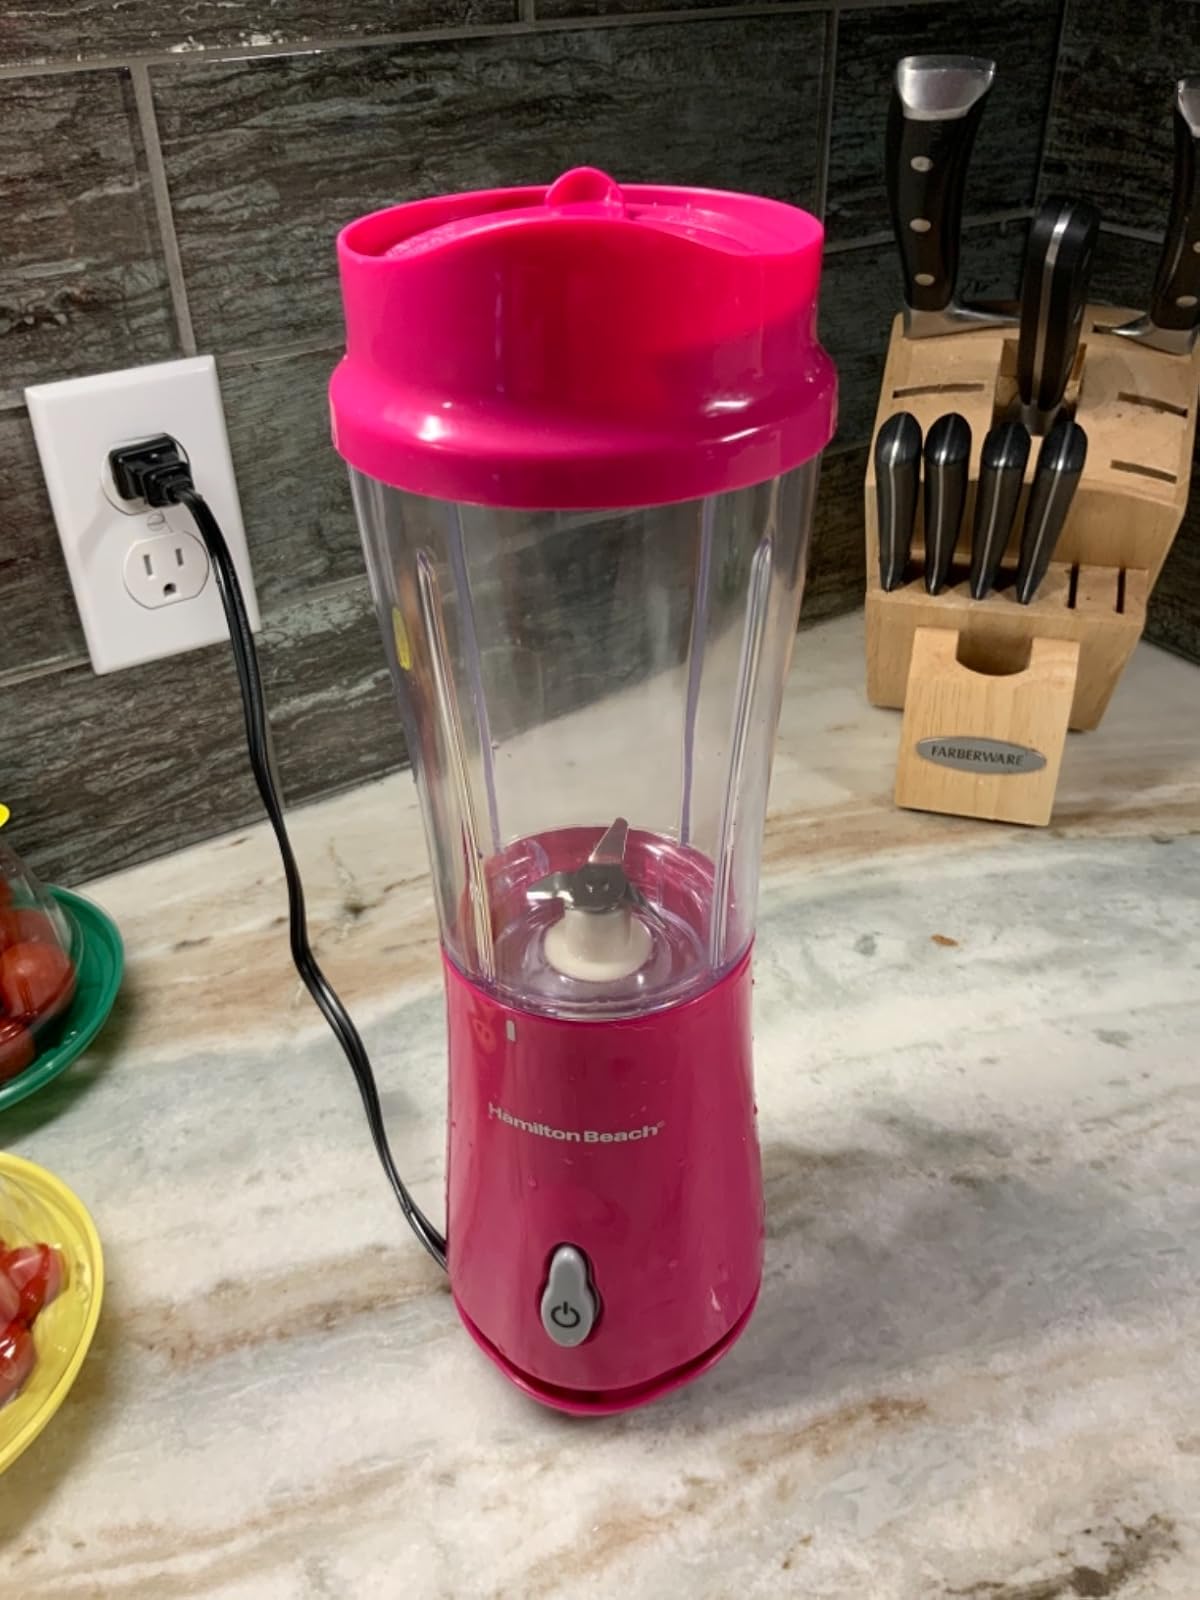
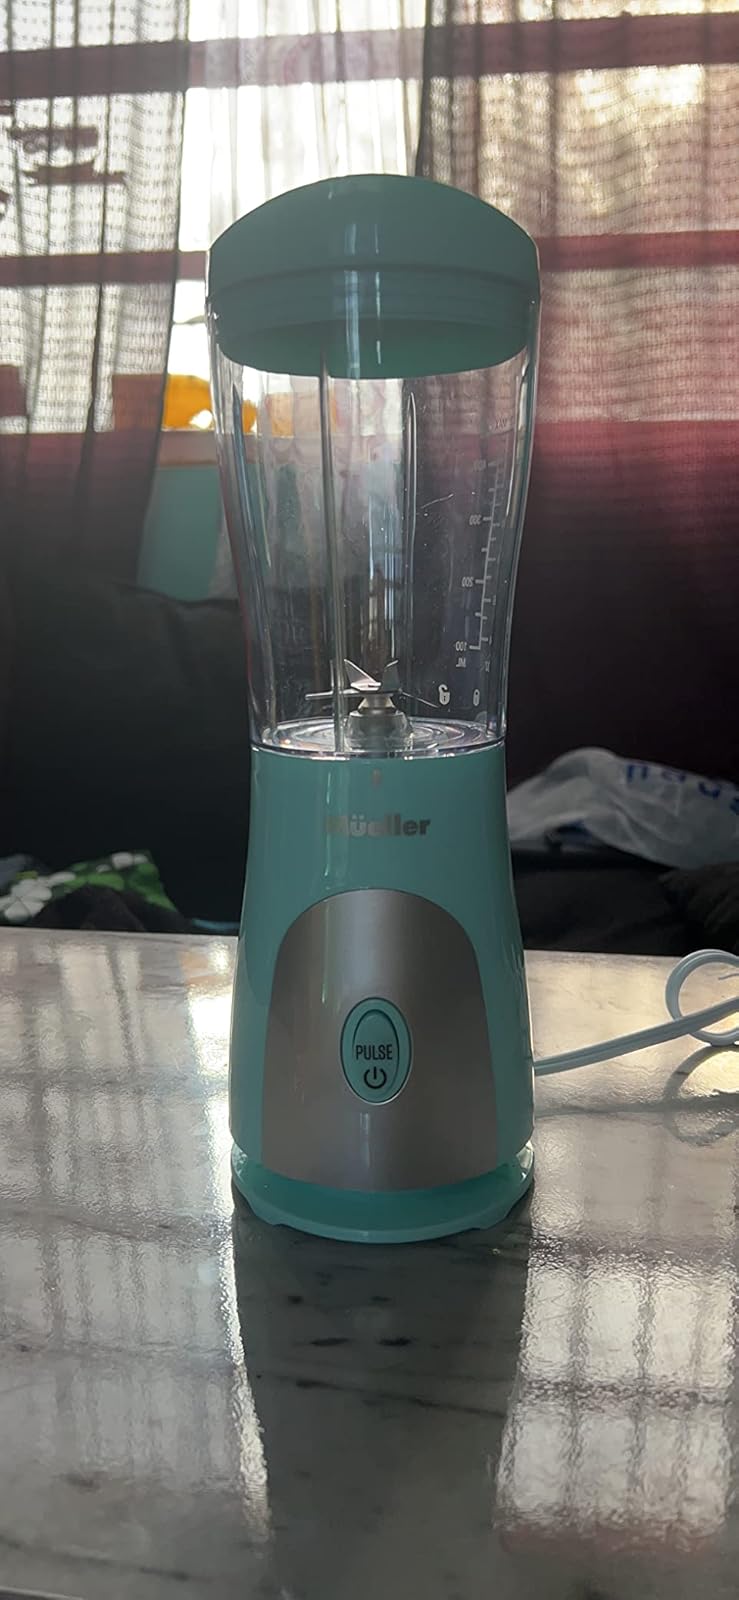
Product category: items_blender
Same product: no